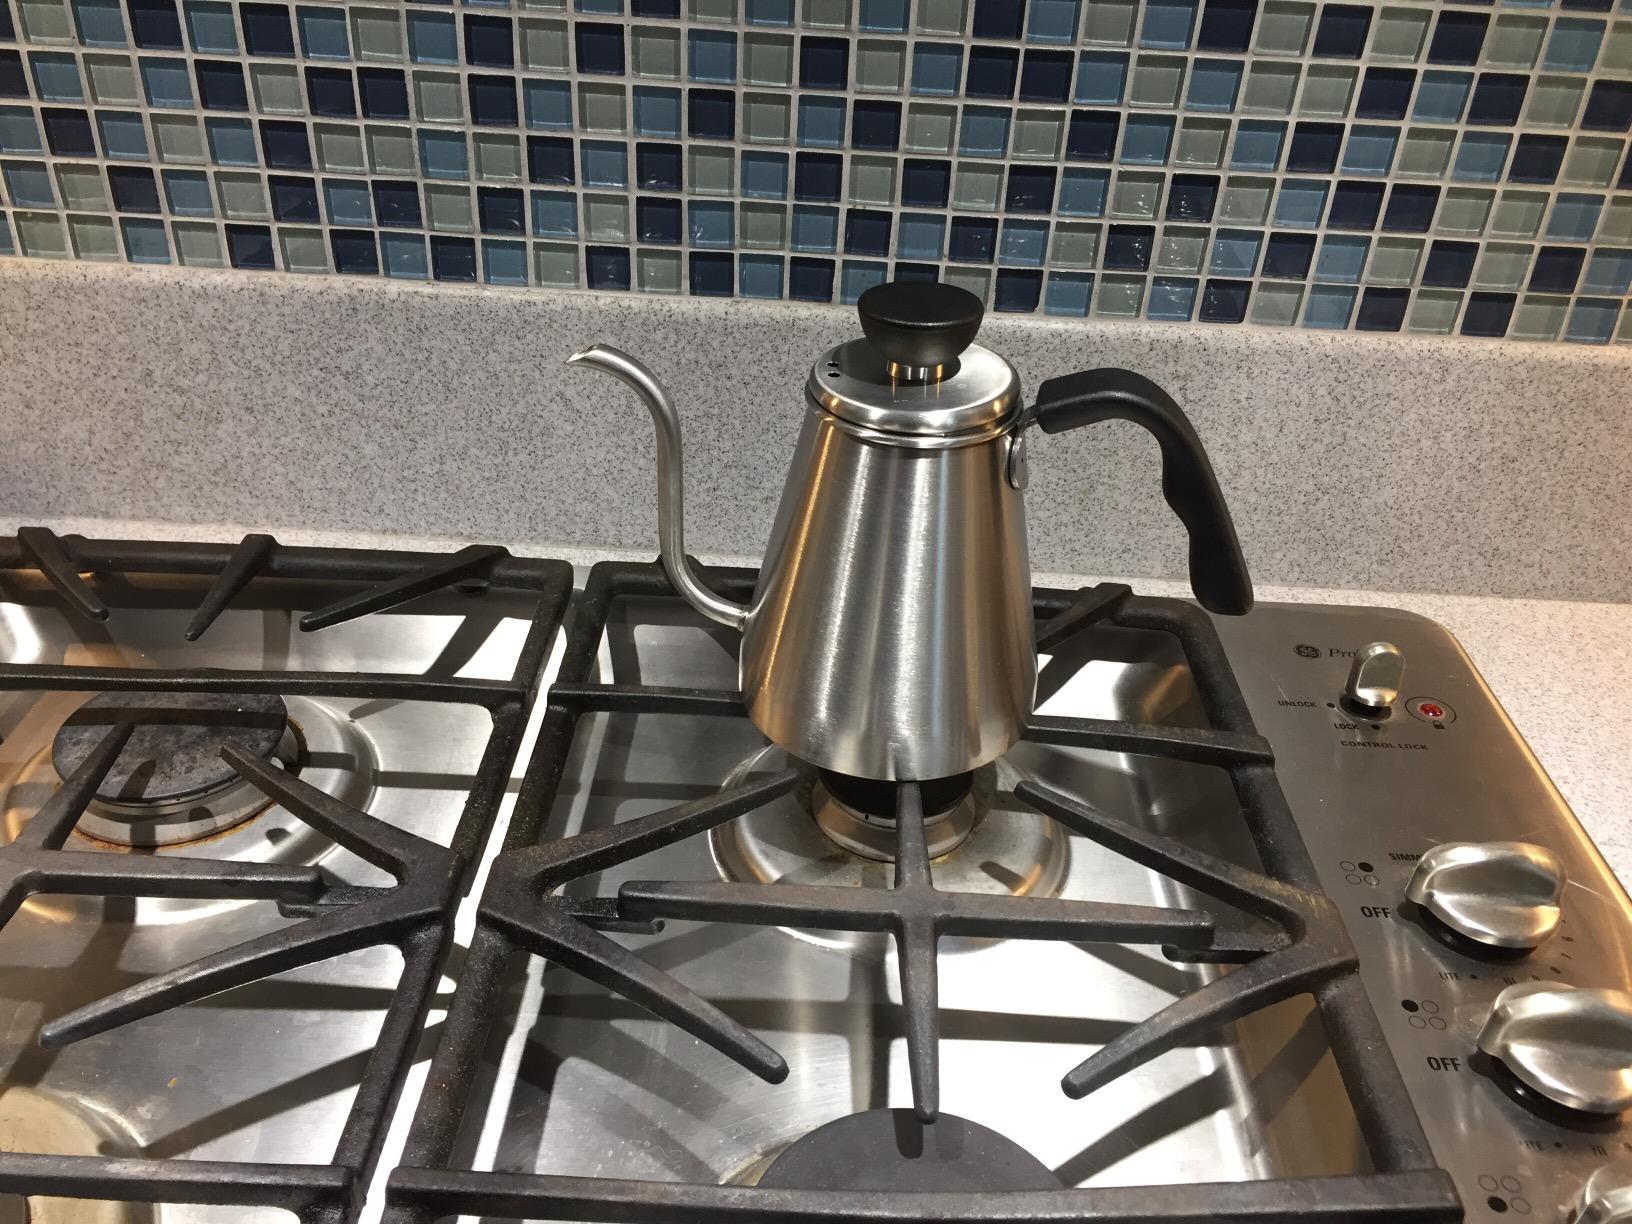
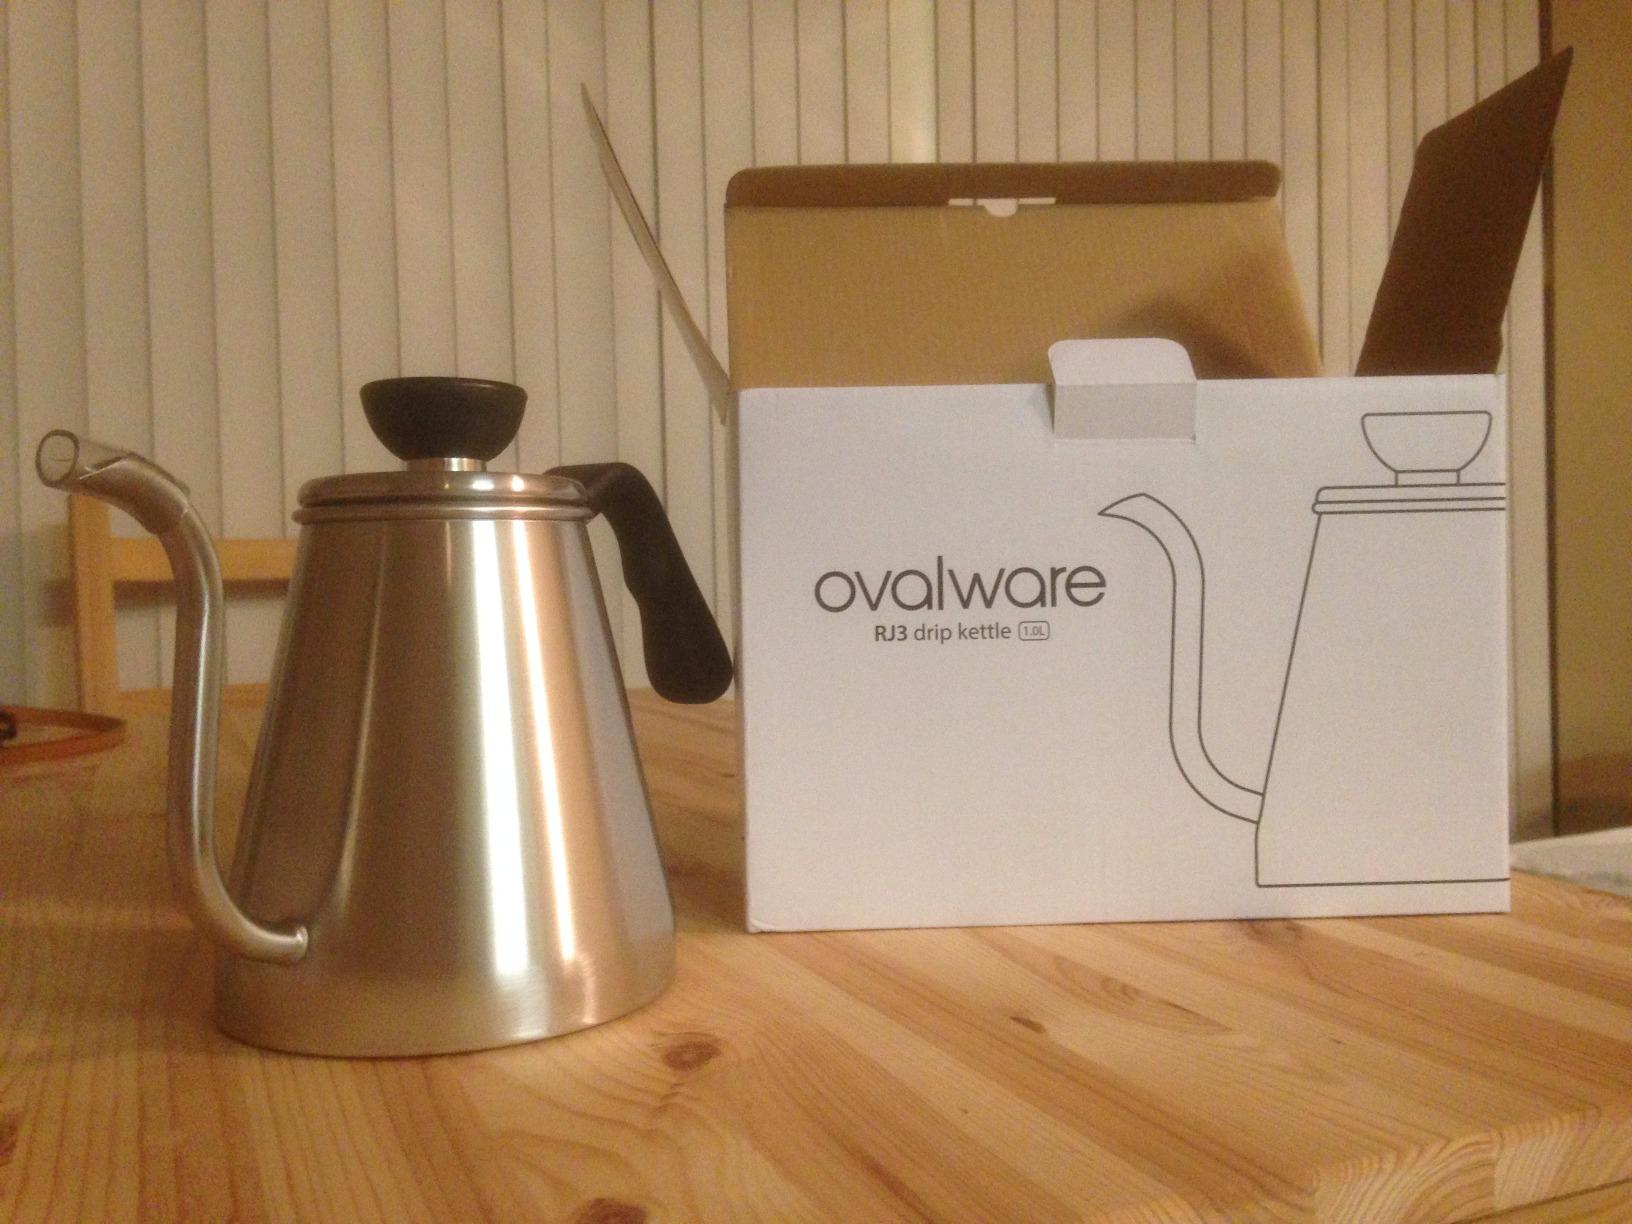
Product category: items_kettle
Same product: yes